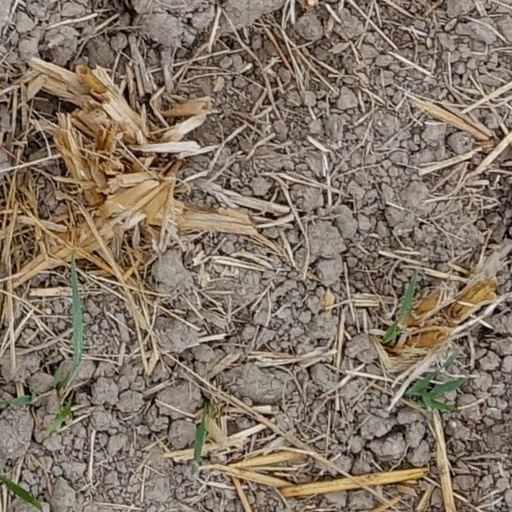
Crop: wheat